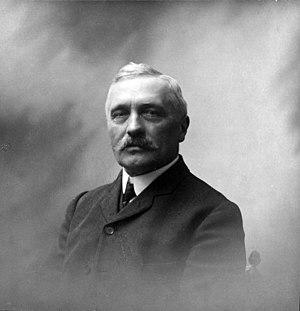
Armand Walfard
Le dégorgement est une étape du processus de vinification du Champagne qui consiste à provoquer l'expulsion du dépôt de levure concentré présent dans le col de la bouteille sous l'effet de la pression interne.